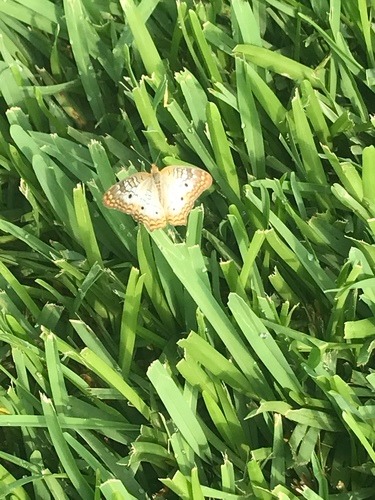
Scientific name: Anartia jatrophae
Common name: White peacock
Family: Nymphalidae
Order: Lepidoptera
Pollinator type: Primary pollinator
Habitat: Gardens, parks, and open areas
Geographic range: Southern United States to Argentina
Conservation status: Least Concern